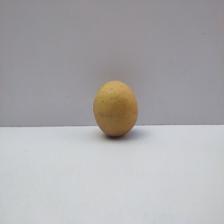
Size: Medium